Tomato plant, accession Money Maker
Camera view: tilt-top (135 deg); turntable rotation: 0 degrees
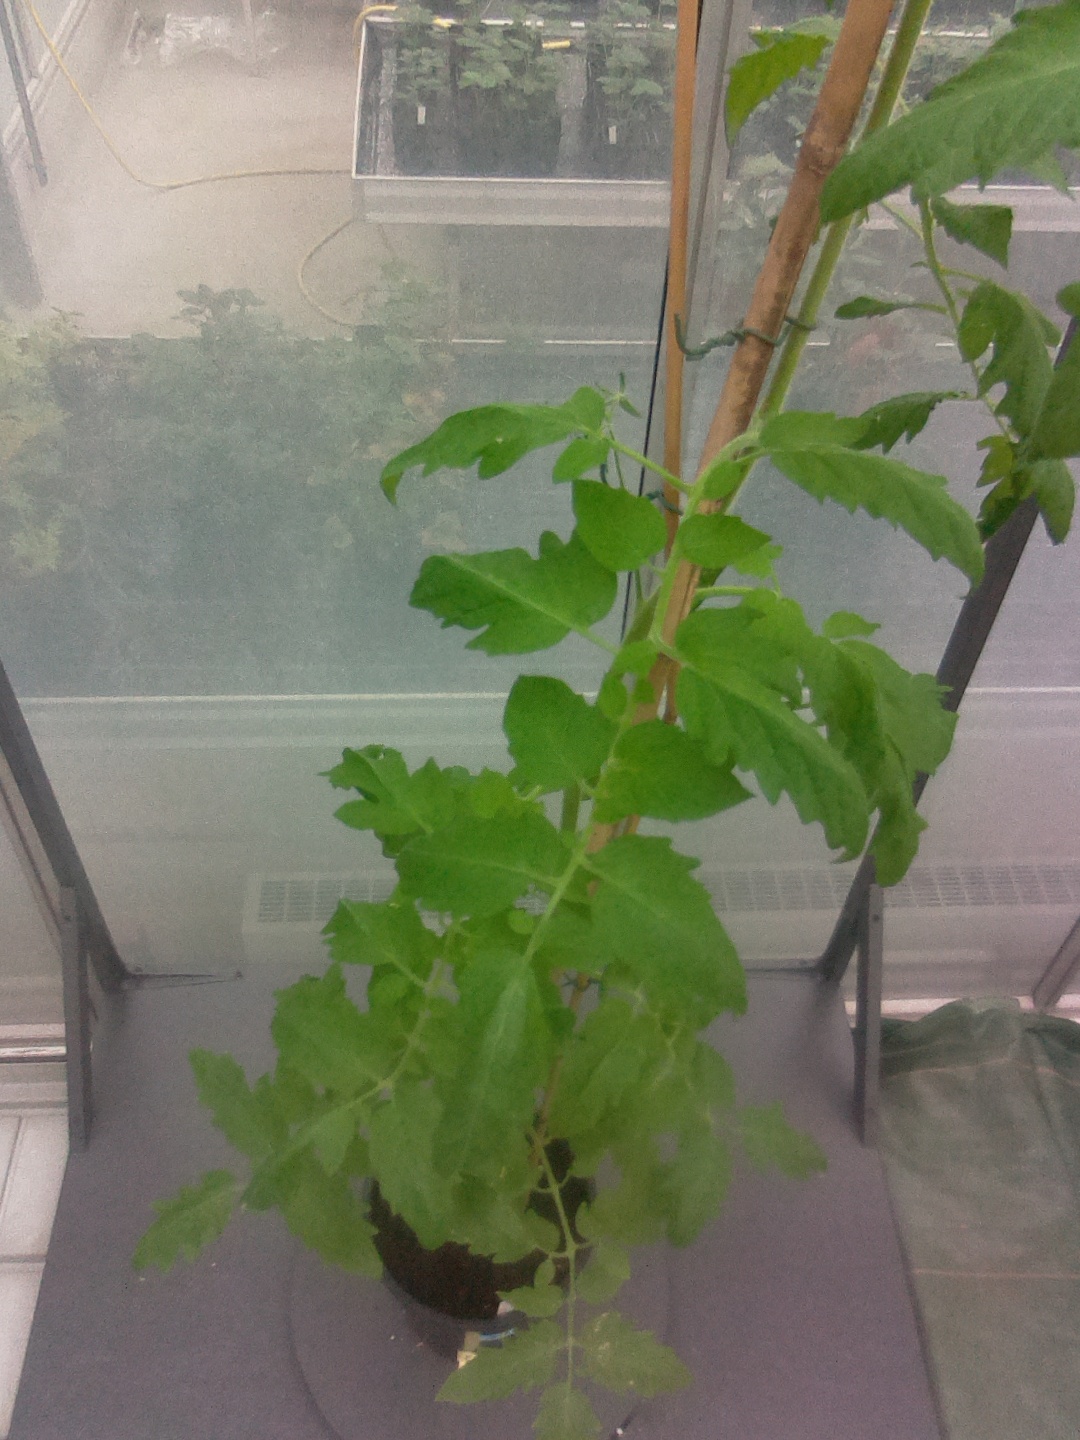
BBCH growth stage 63: 30%-40% of flowers open